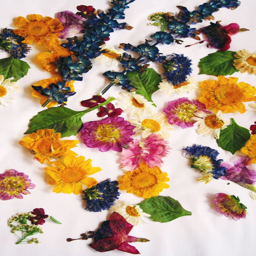
how to press flowers with an iron